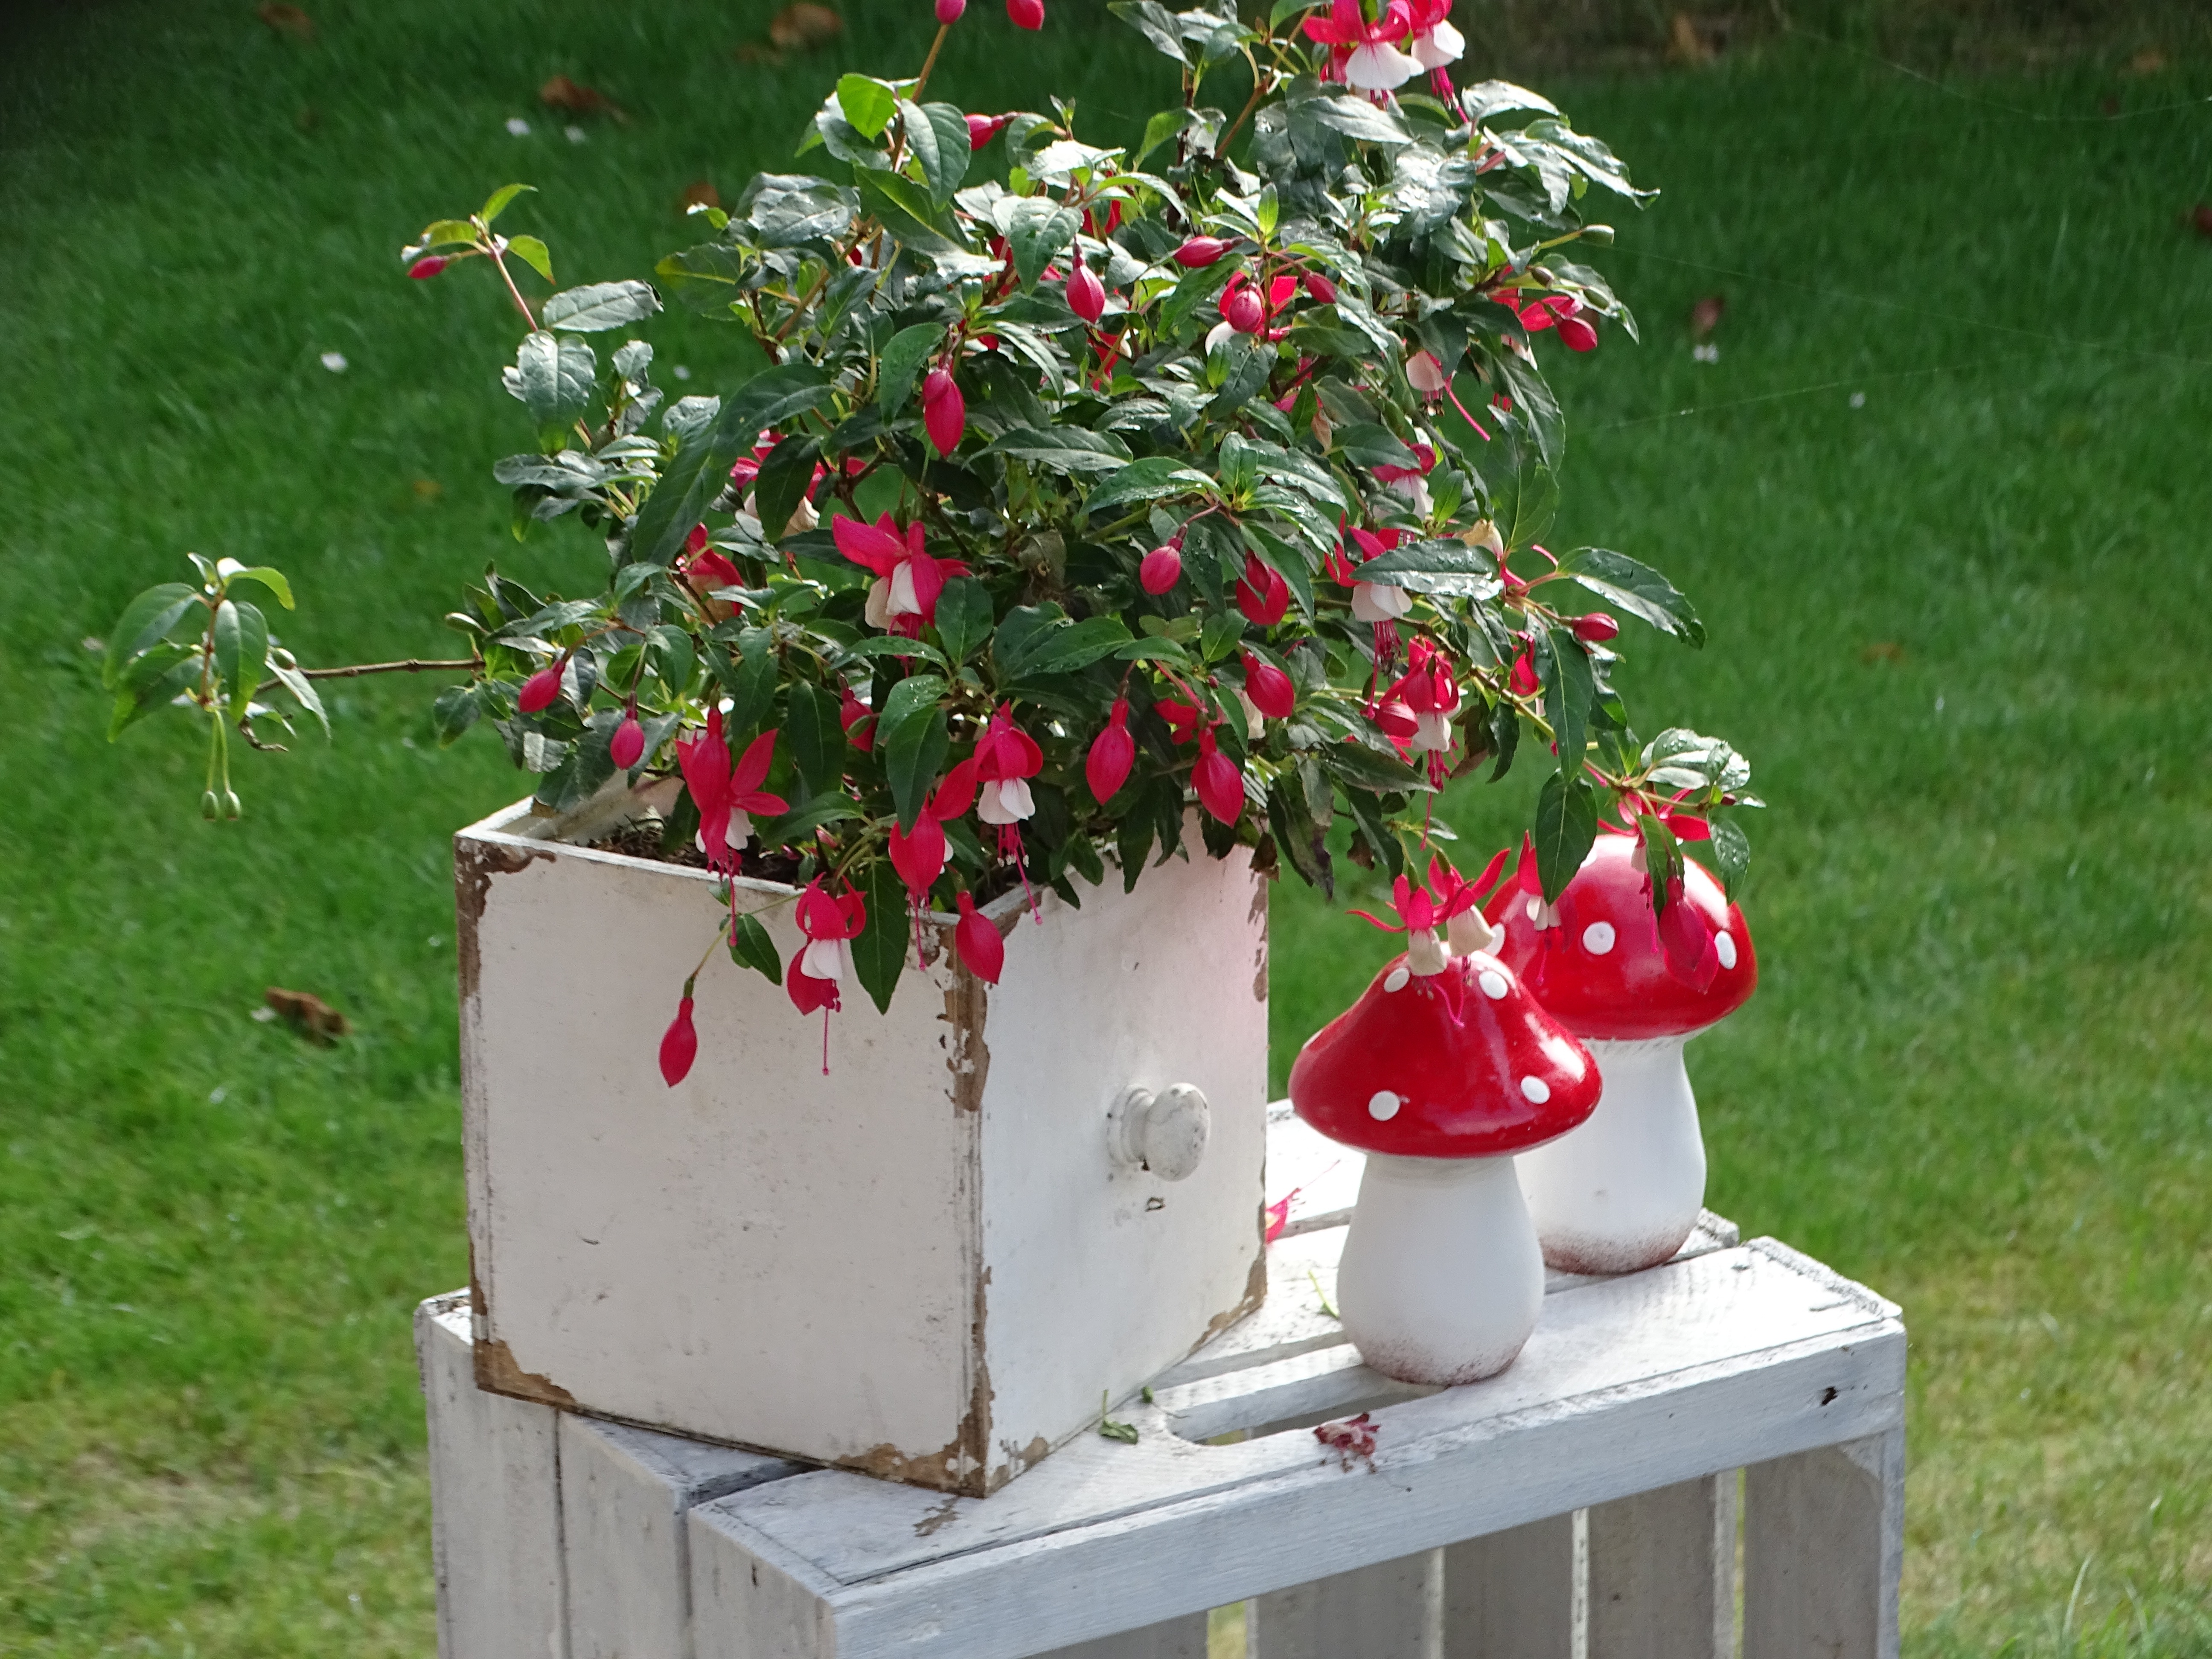
plant, flower, rose, produce, autumn, nostalgia, garden, flora, deco, shrub, yard, flowering plant, rose family, land plant